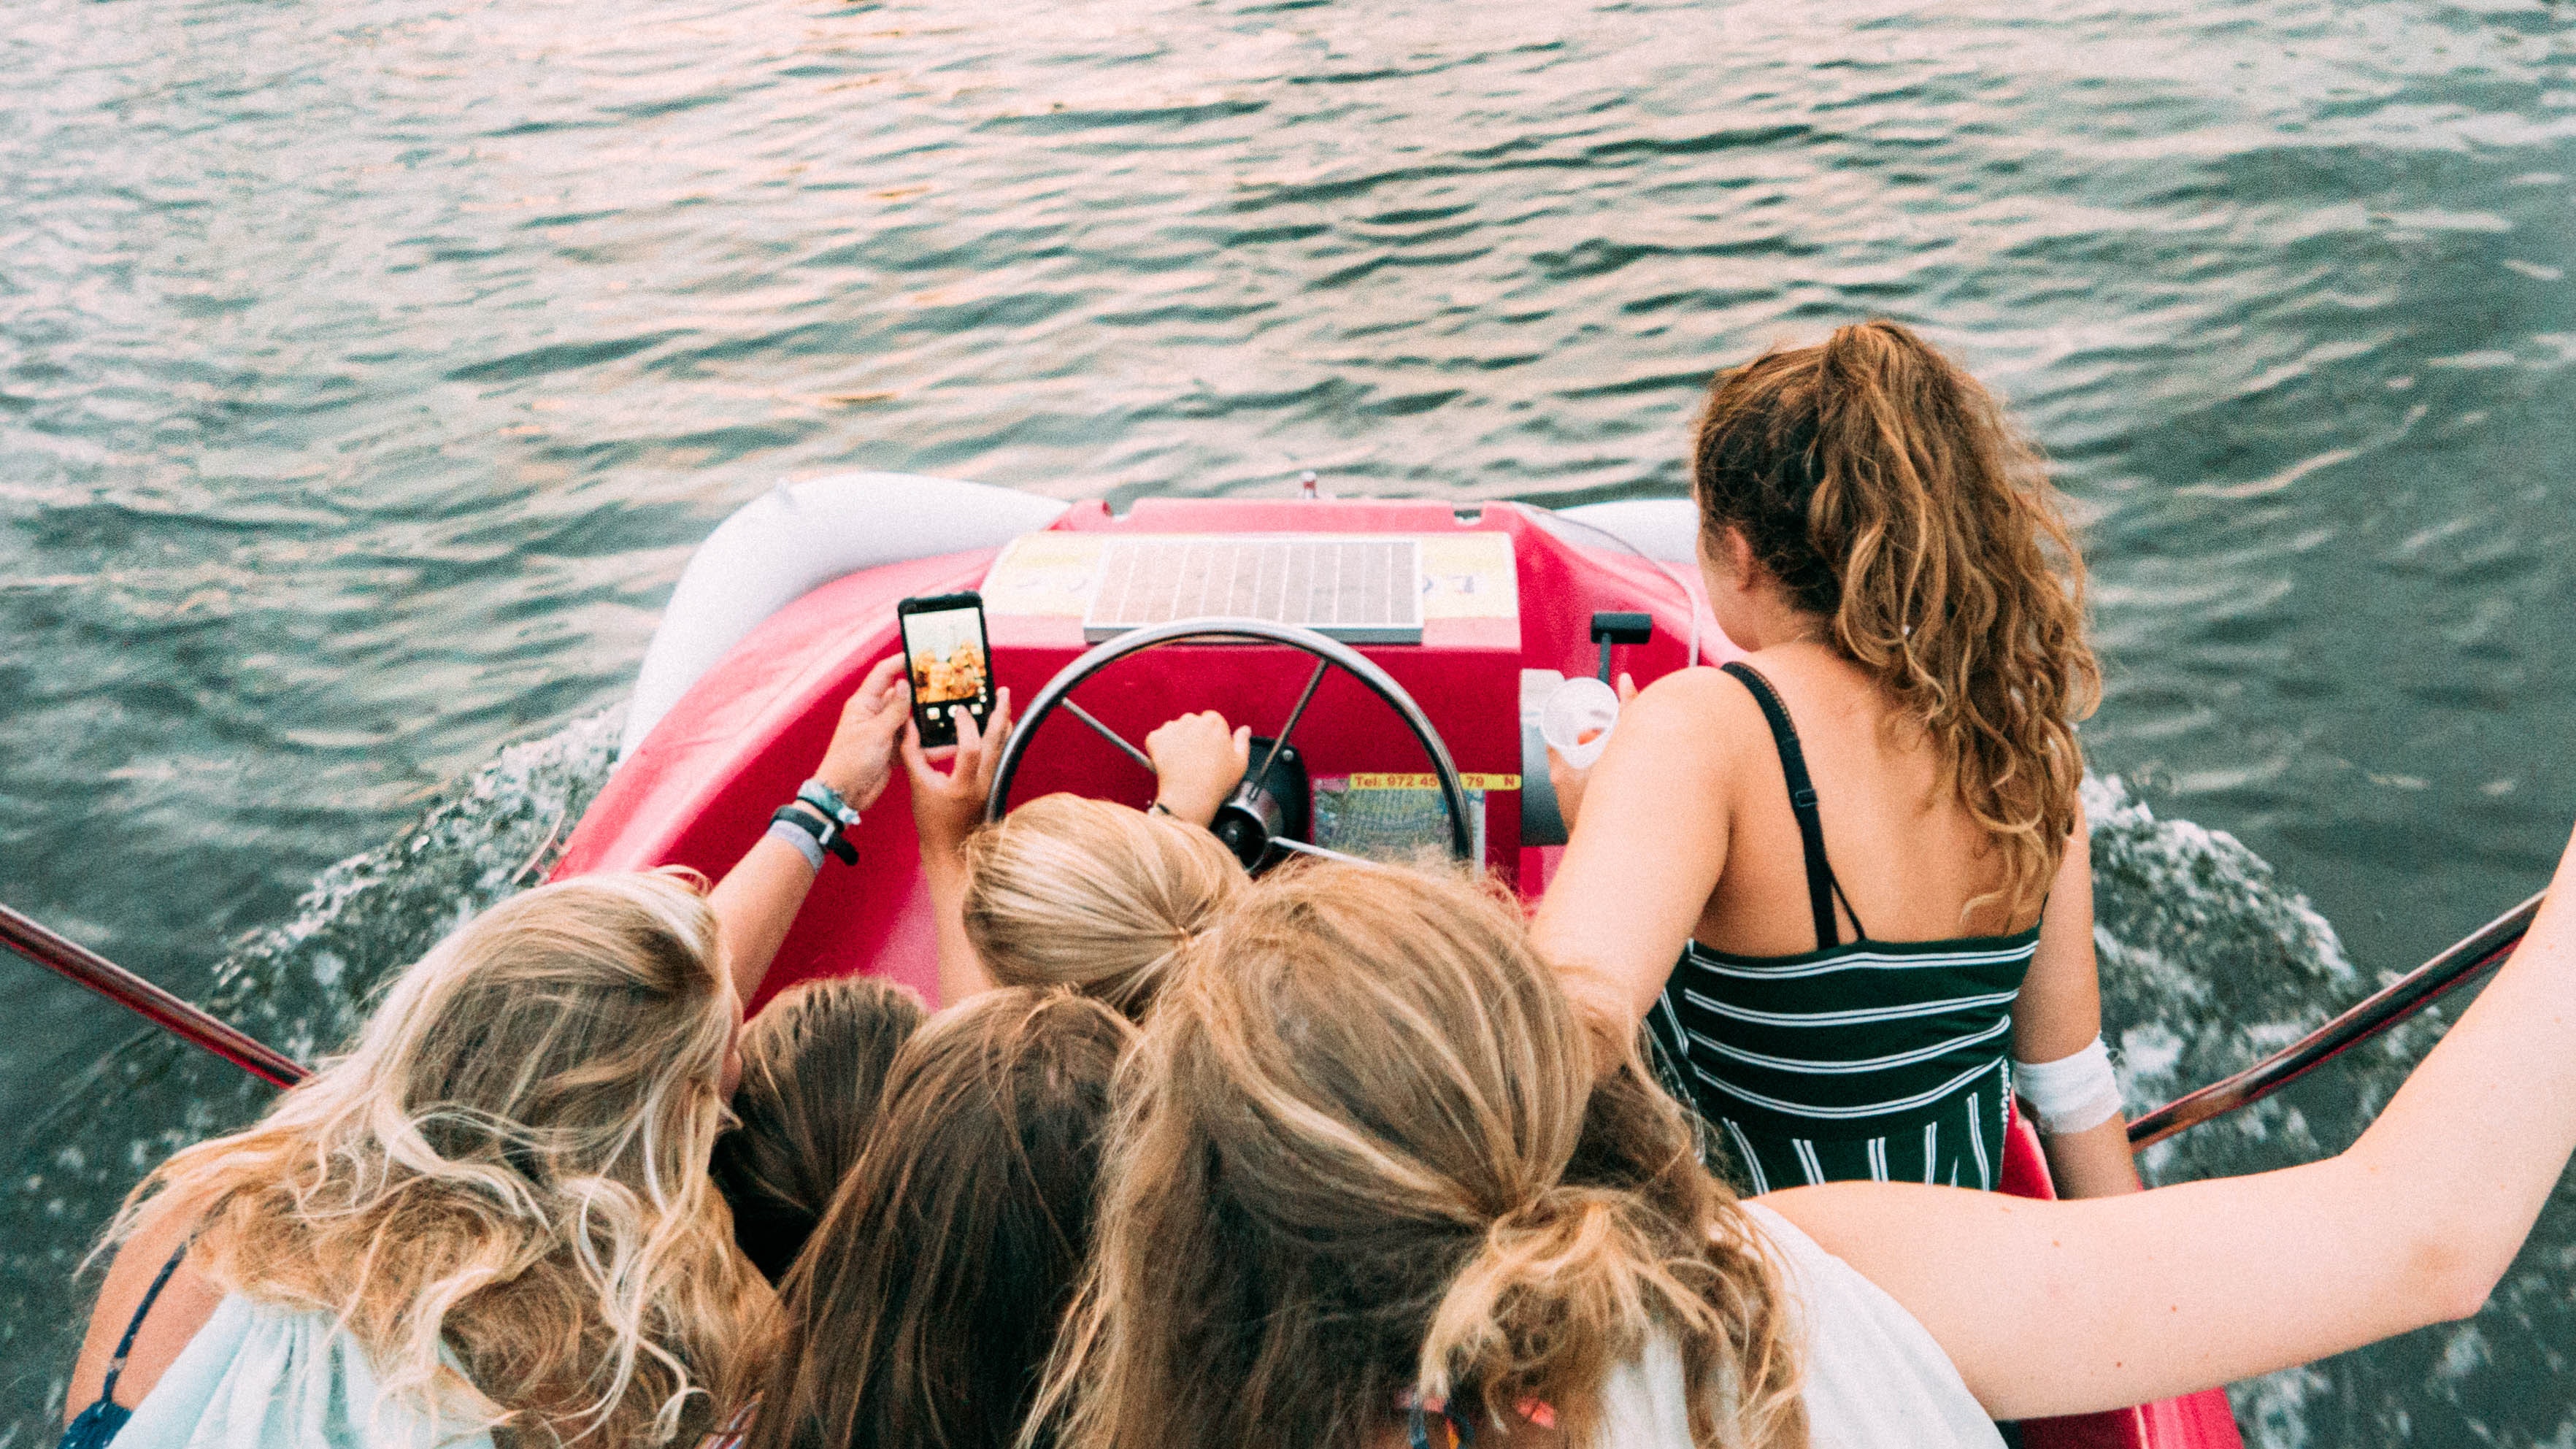
water transportation, boating, water, summer, vacation, vehicle, leisure, recreation, boat, photography, travel, tourism, sea